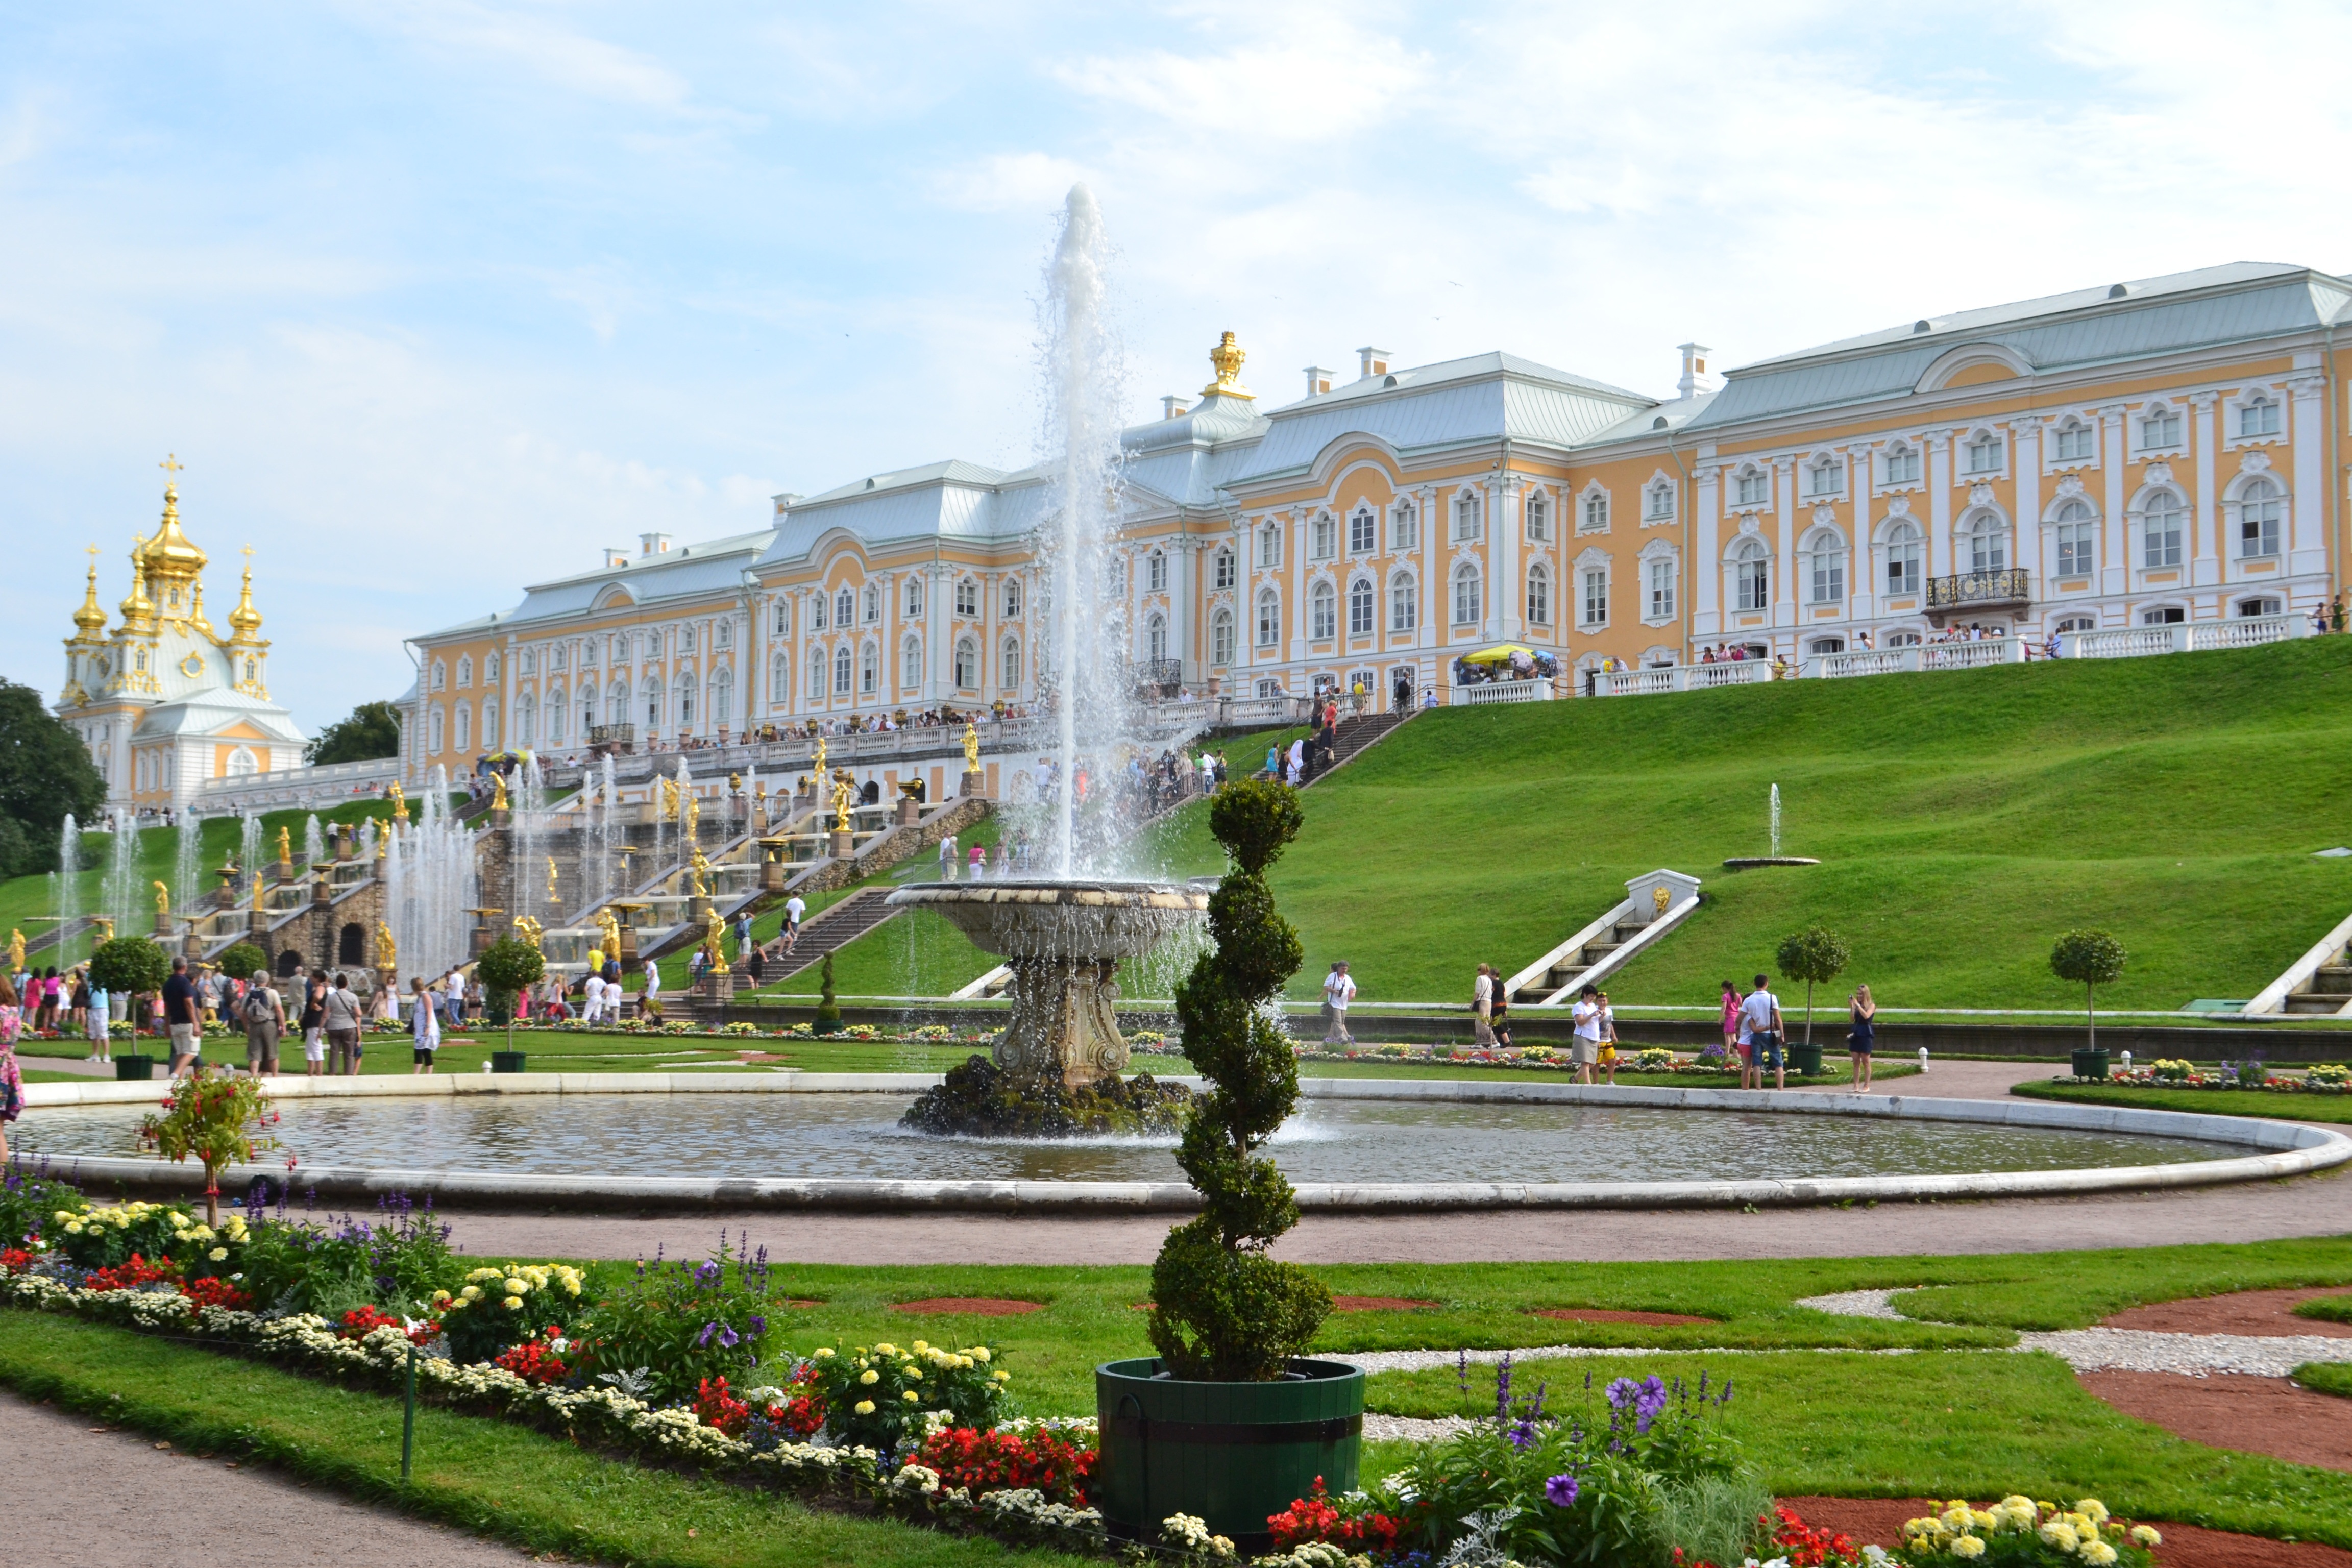
chateau, palace, monument, cityscape, plaza, park, landmark, garden, waterway, fountain, town square, estate, russia, water feature, stately home, reflecting pool, peterhof, petrodvorets, bush cut